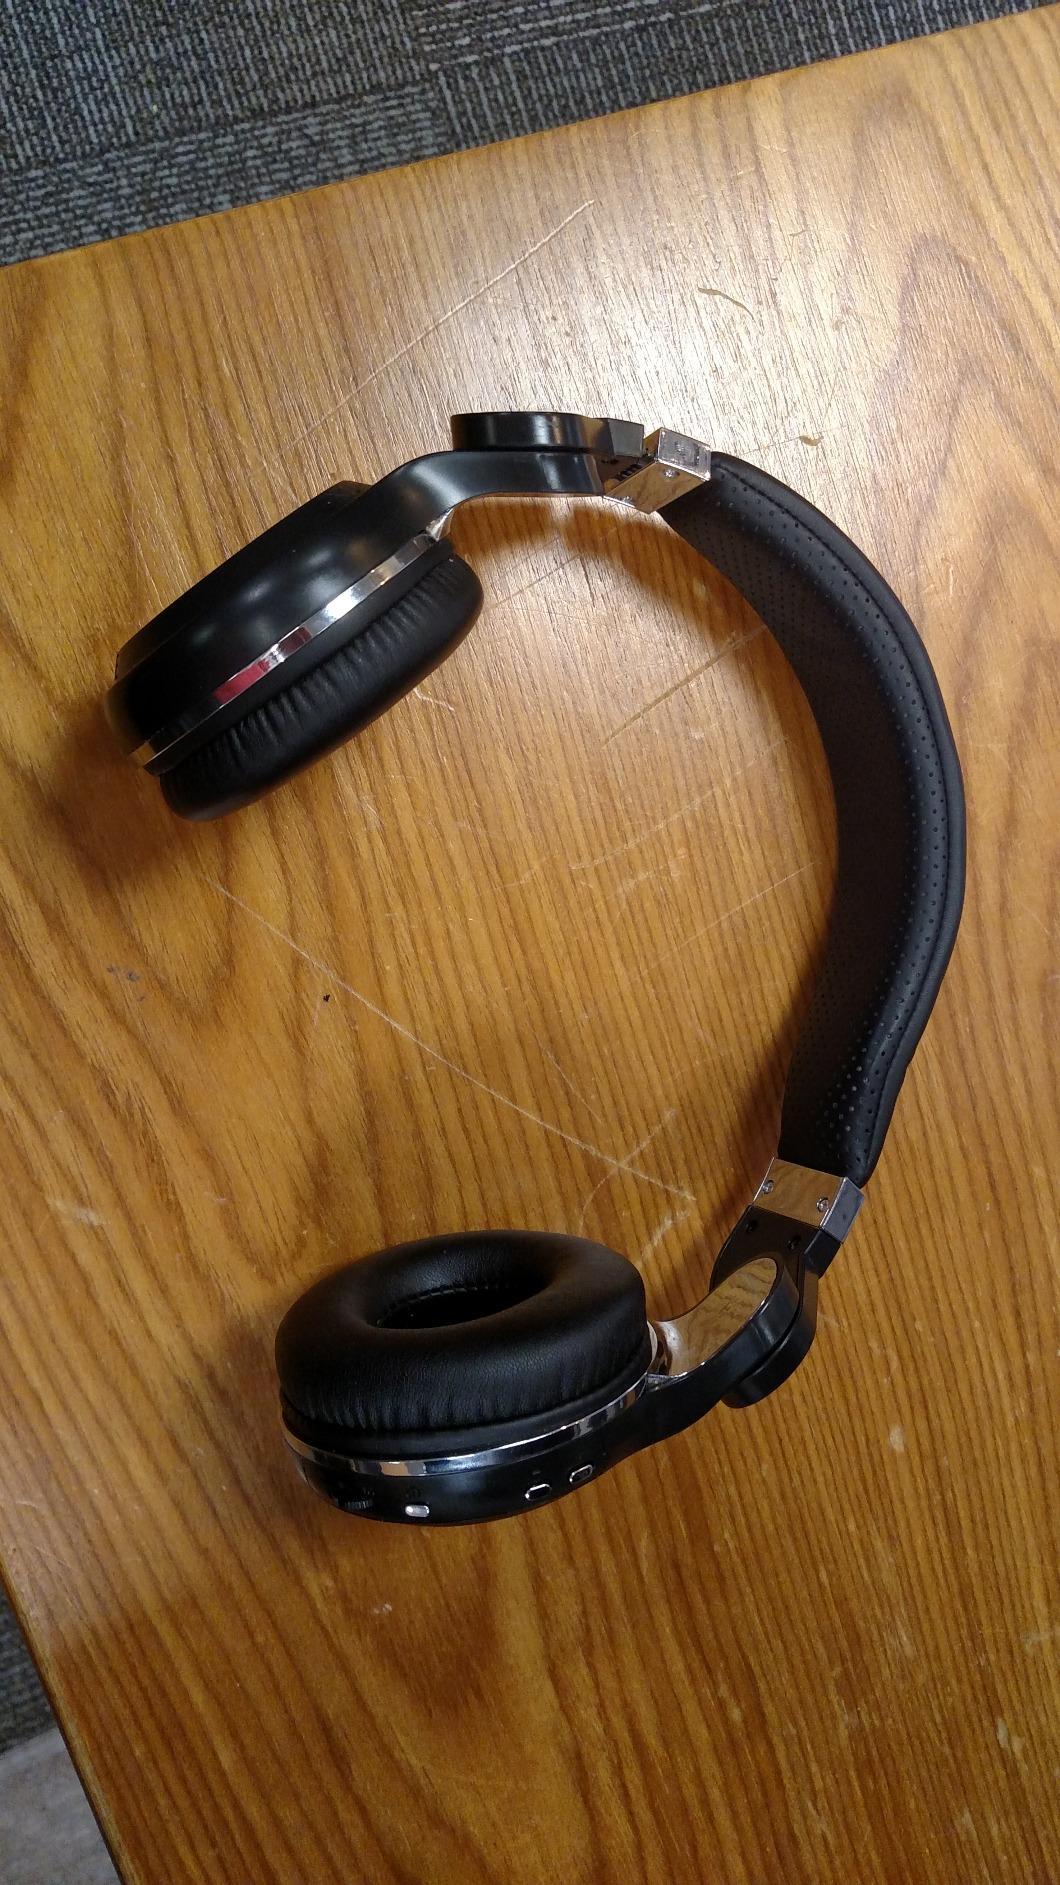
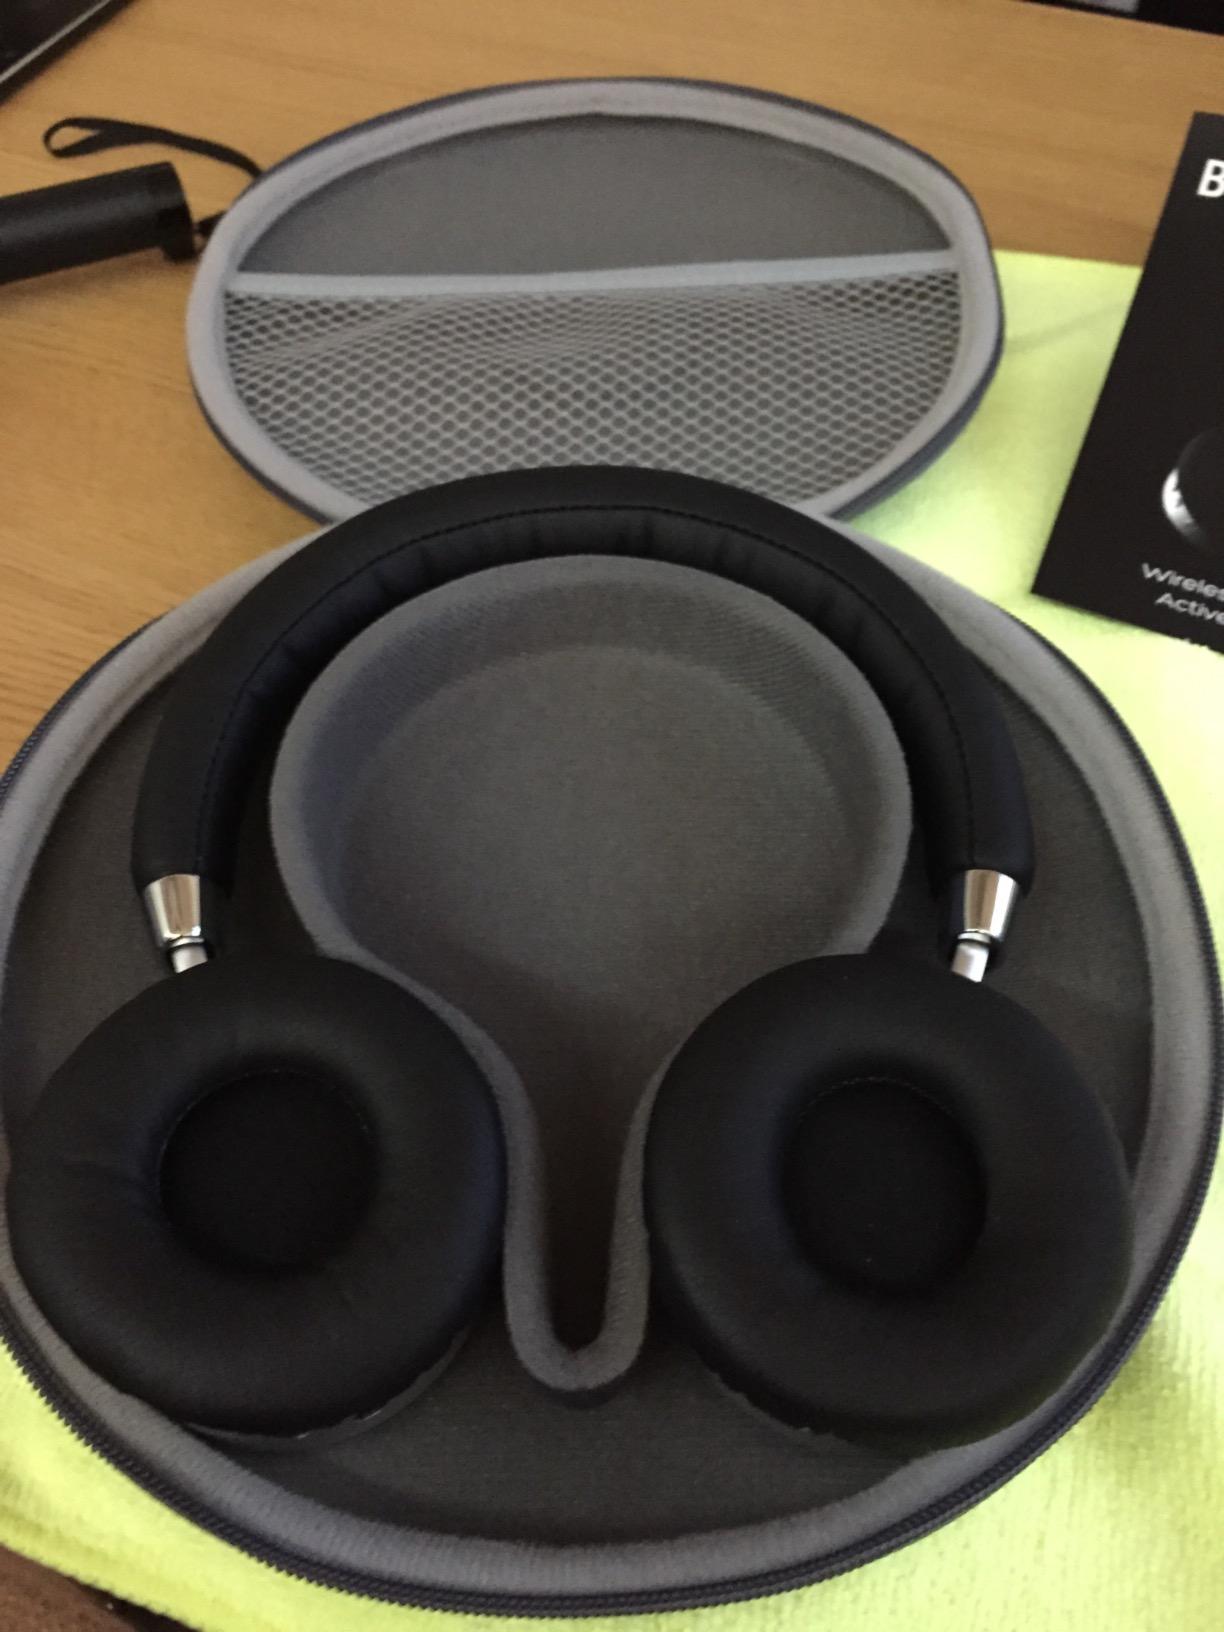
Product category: headphones
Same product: no